Longuinhos dos Santos

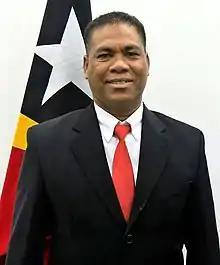
Santos in 2018

Longuinhos dos Santos (born 4 July 1974) is an East Timorese politician, and a member of the People's Liberation Party (PLP).